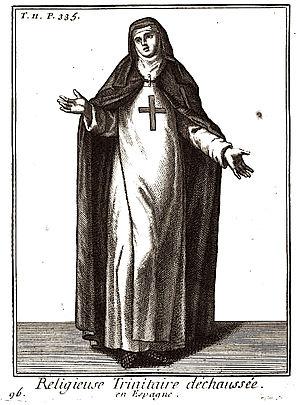
L'ordre de la Très Sainte Trinité et des captifs, dit ordre des Trinitaires ou Mathurins, est un ordre religieux catholique fondé vers 1194 à Cerfroid par les Français saint Jean de Matha et saint Félix de Valois, à l'origine pour racheter les chrétiens captifs des Maures. C'est la plus ancienne institution officielle de l'Église catholique consacrée au service de la rédemption sans armes à la main. Aujourd'hui ils aident les prisonniers et les captifs de toutes sortes.